Belle experiment

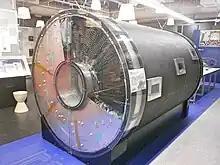
The retired central drift tracking chamber from Belle, now exhibited at the National Museum of Nature and Science.

The experiment was motivated by the search for CP-violation. However the experiment also performed extensive studies of rare decays, searches for exotic particles and precision measurements of the properties of D mesons, and tau particles. The experiment has resulted in almost 300 publications in physics journals.